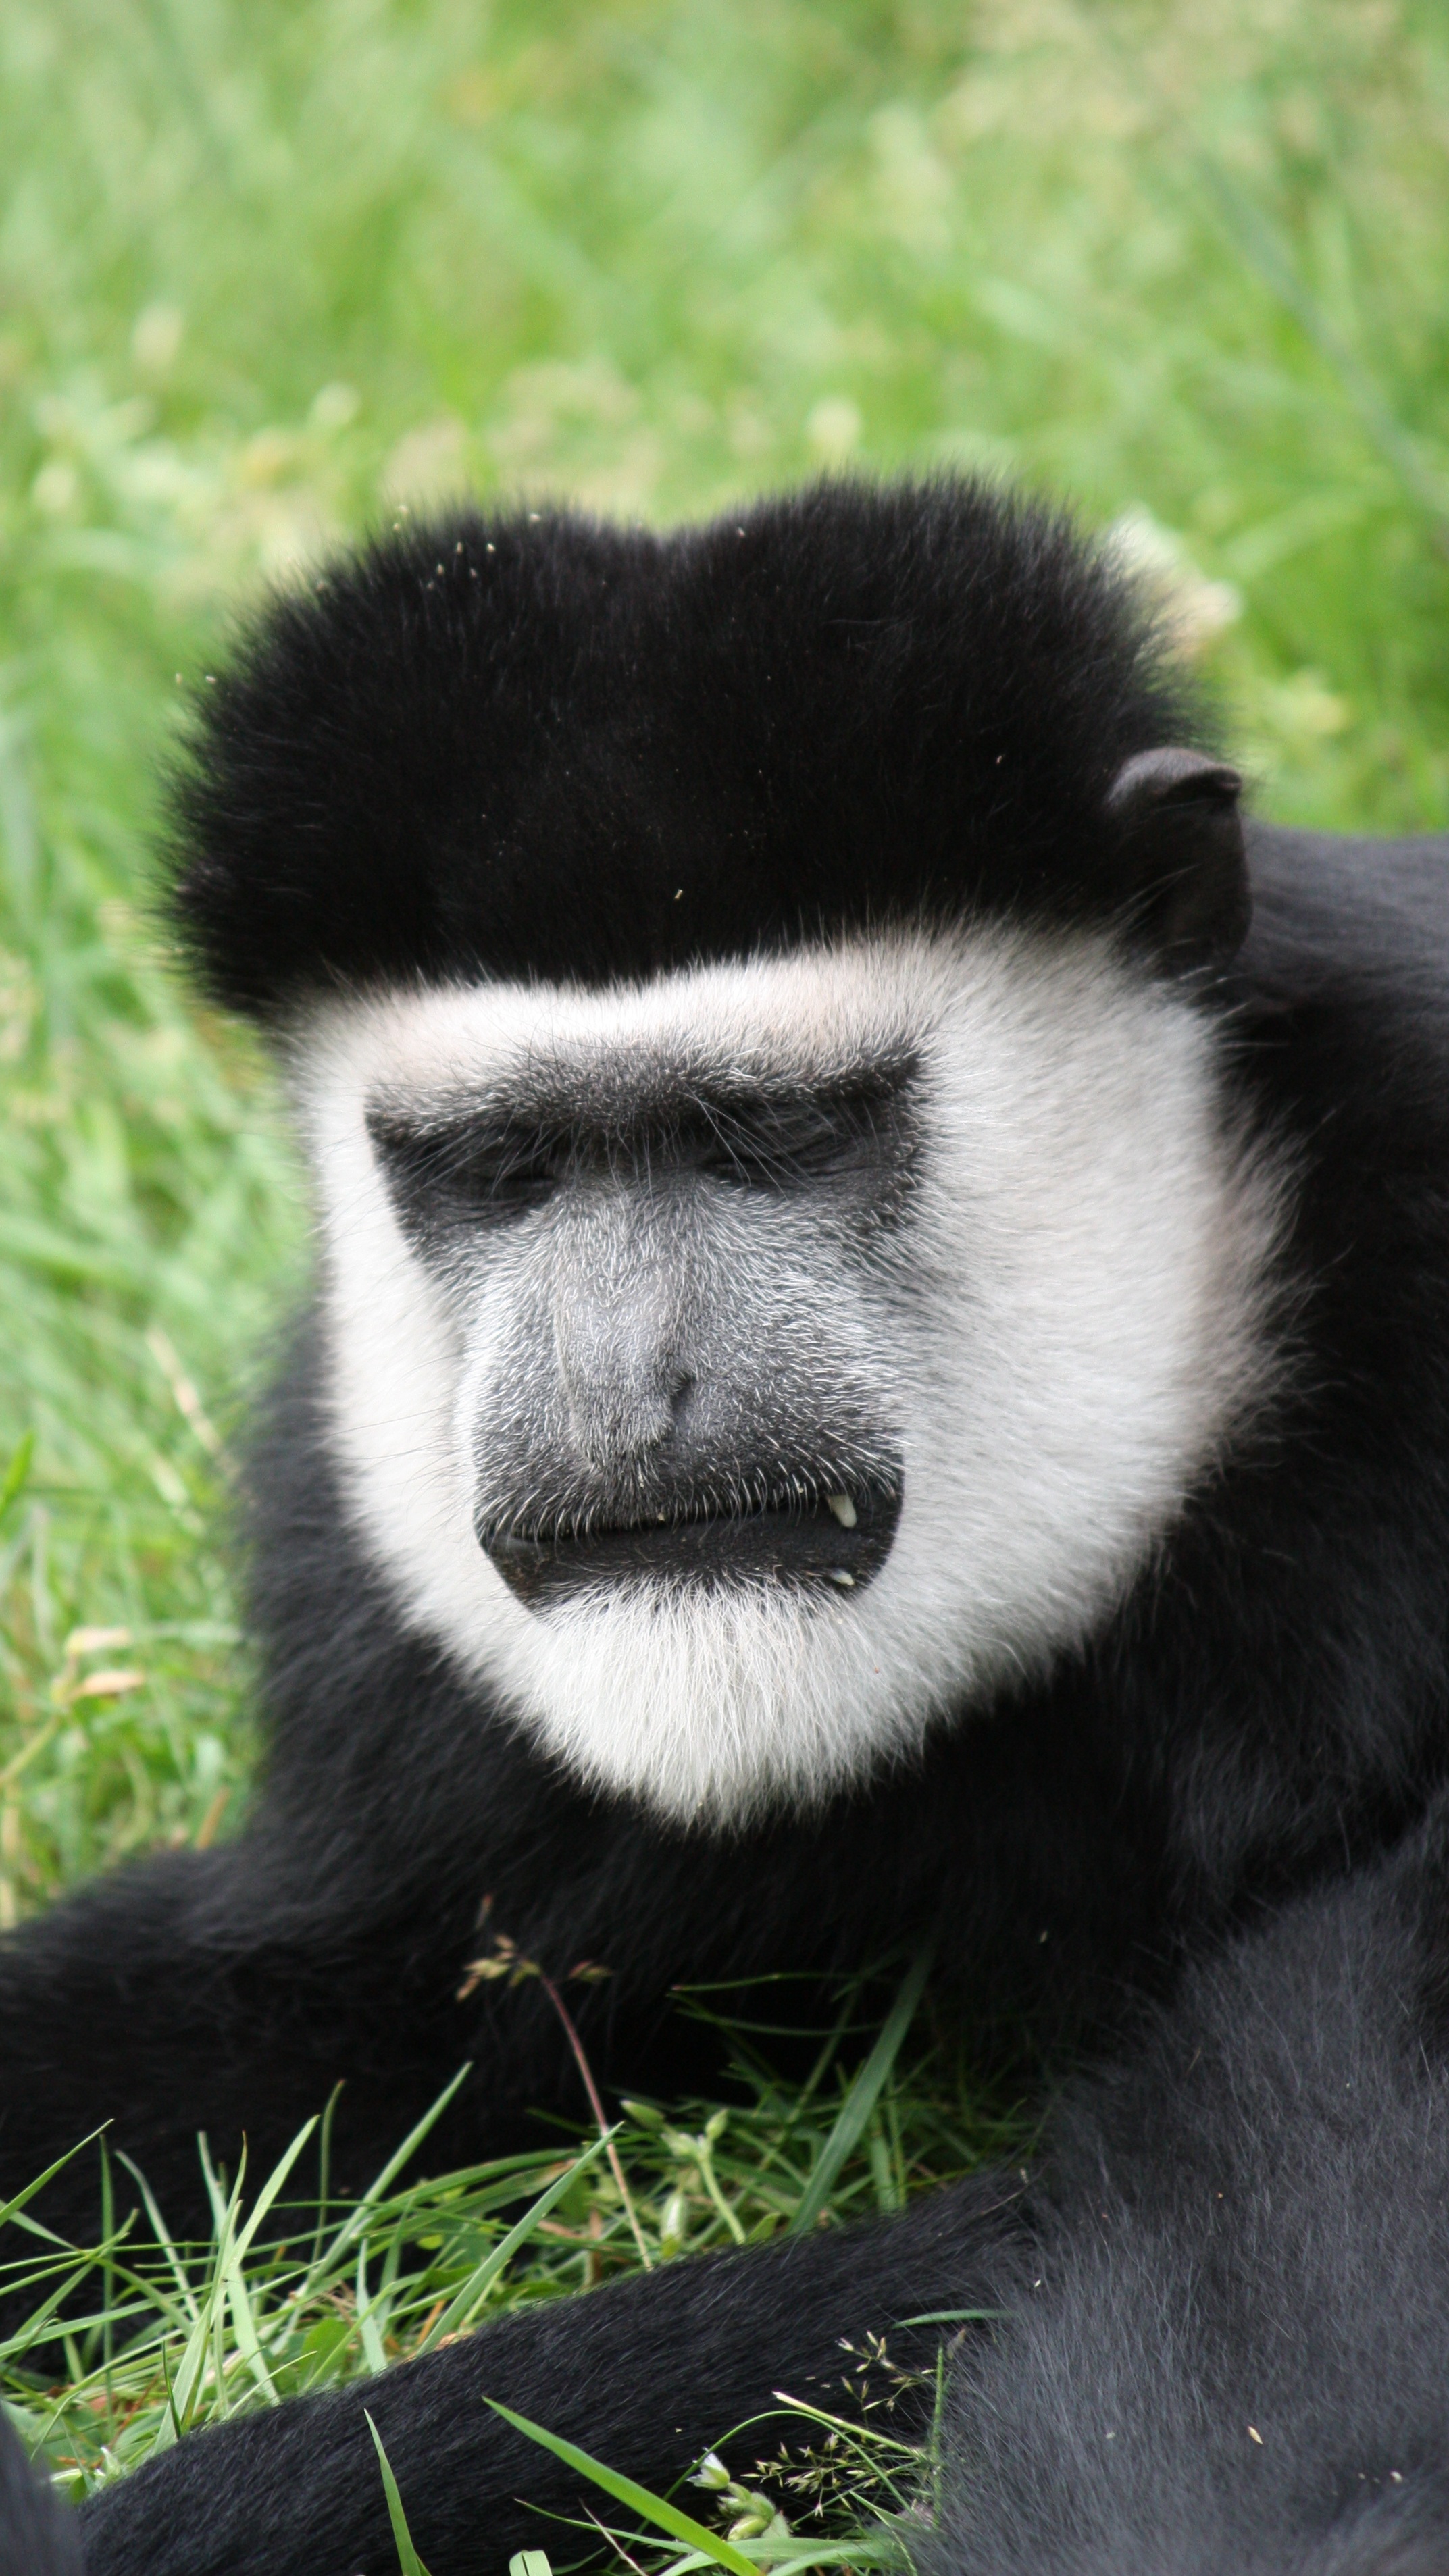
bear, wildlife, mammal, monkey, fauna, primate, face, vertebrate, mimic, giant panda, colobus monkey, colobus monkeys